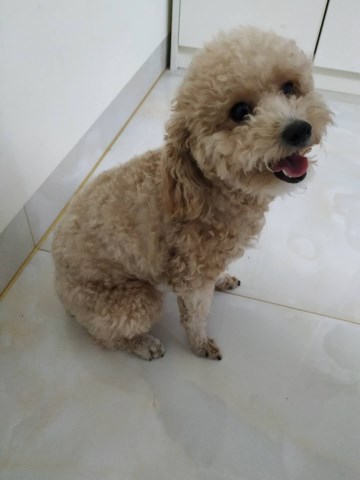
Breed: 2925-n000114-toy_poodle